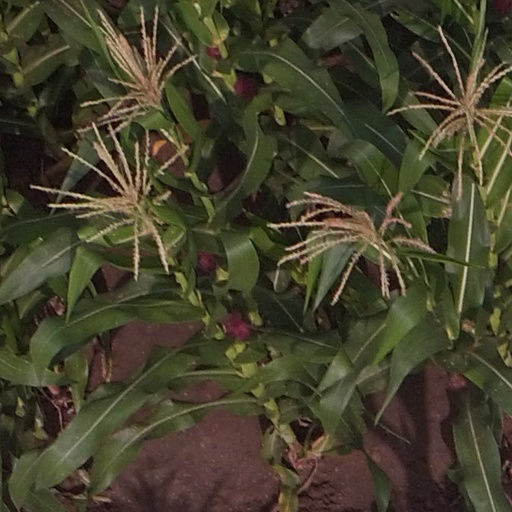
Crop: maize; corn